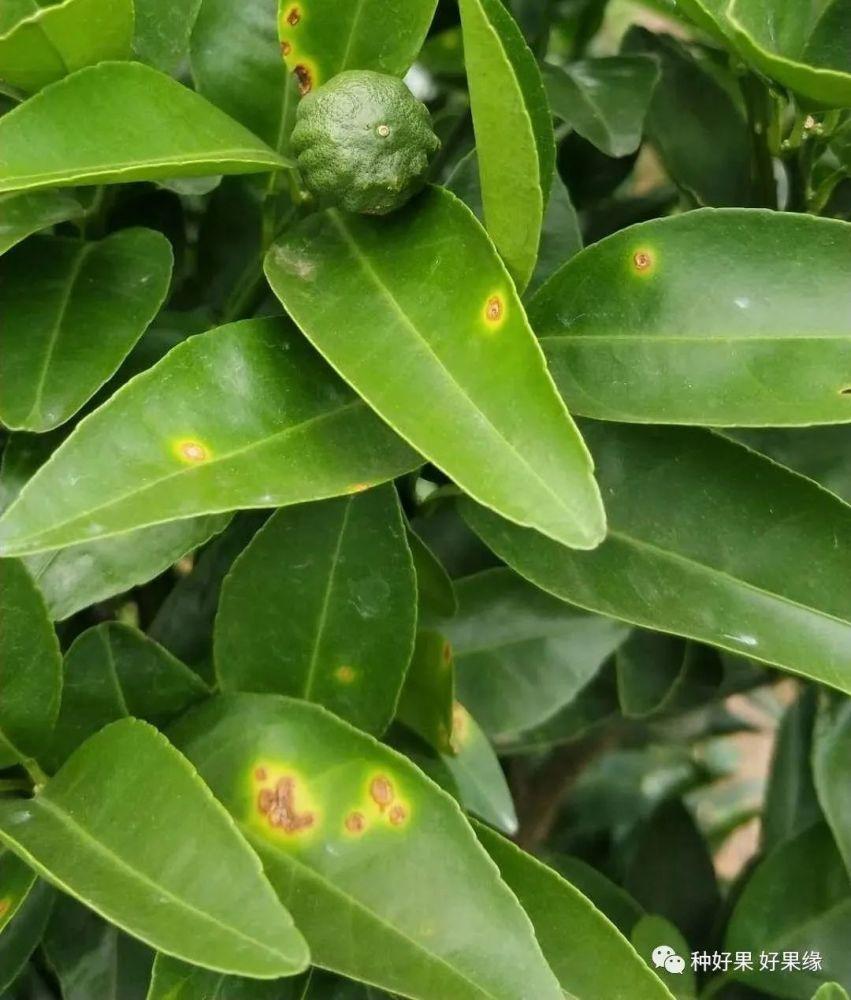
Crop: unknown
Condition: citrus_citrus_canker